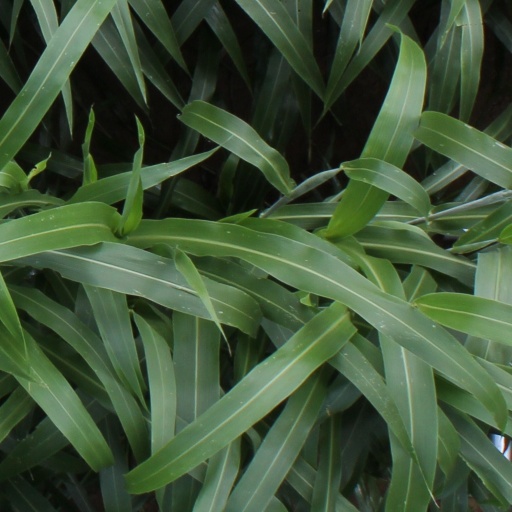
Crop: sorghum